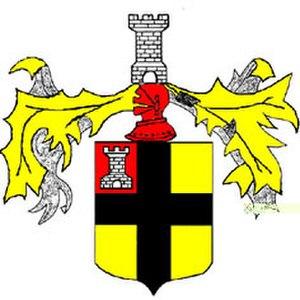
blason, Fériet, Famille Le Clerc, Nancy, Lorraine
Chrestienne Leclerc du Vivier est la fondatrice d’un couvent des carmes déchaussés.
Mengin Le Clerc, né vers 1450 à Nancy et mort en 1510 à Nancy, est un important négociant, tabellion-juré de la ville de Nancy, qui prend la qualité de gouverneur de Nancy en 1498-1499. Il est seigneur de nombreux fiefs et laisse un héritage important à ses deux fils. Et tant que maistre de la monnaie de Nancy, une partie de ses descendants vont être des trésoriers des ducs de Lorraine, puis des rois de France.